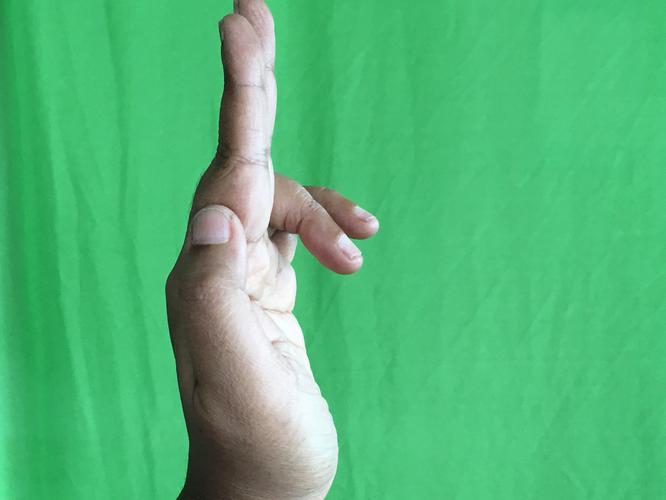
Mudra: Ardhapathaka
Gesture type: single_hand